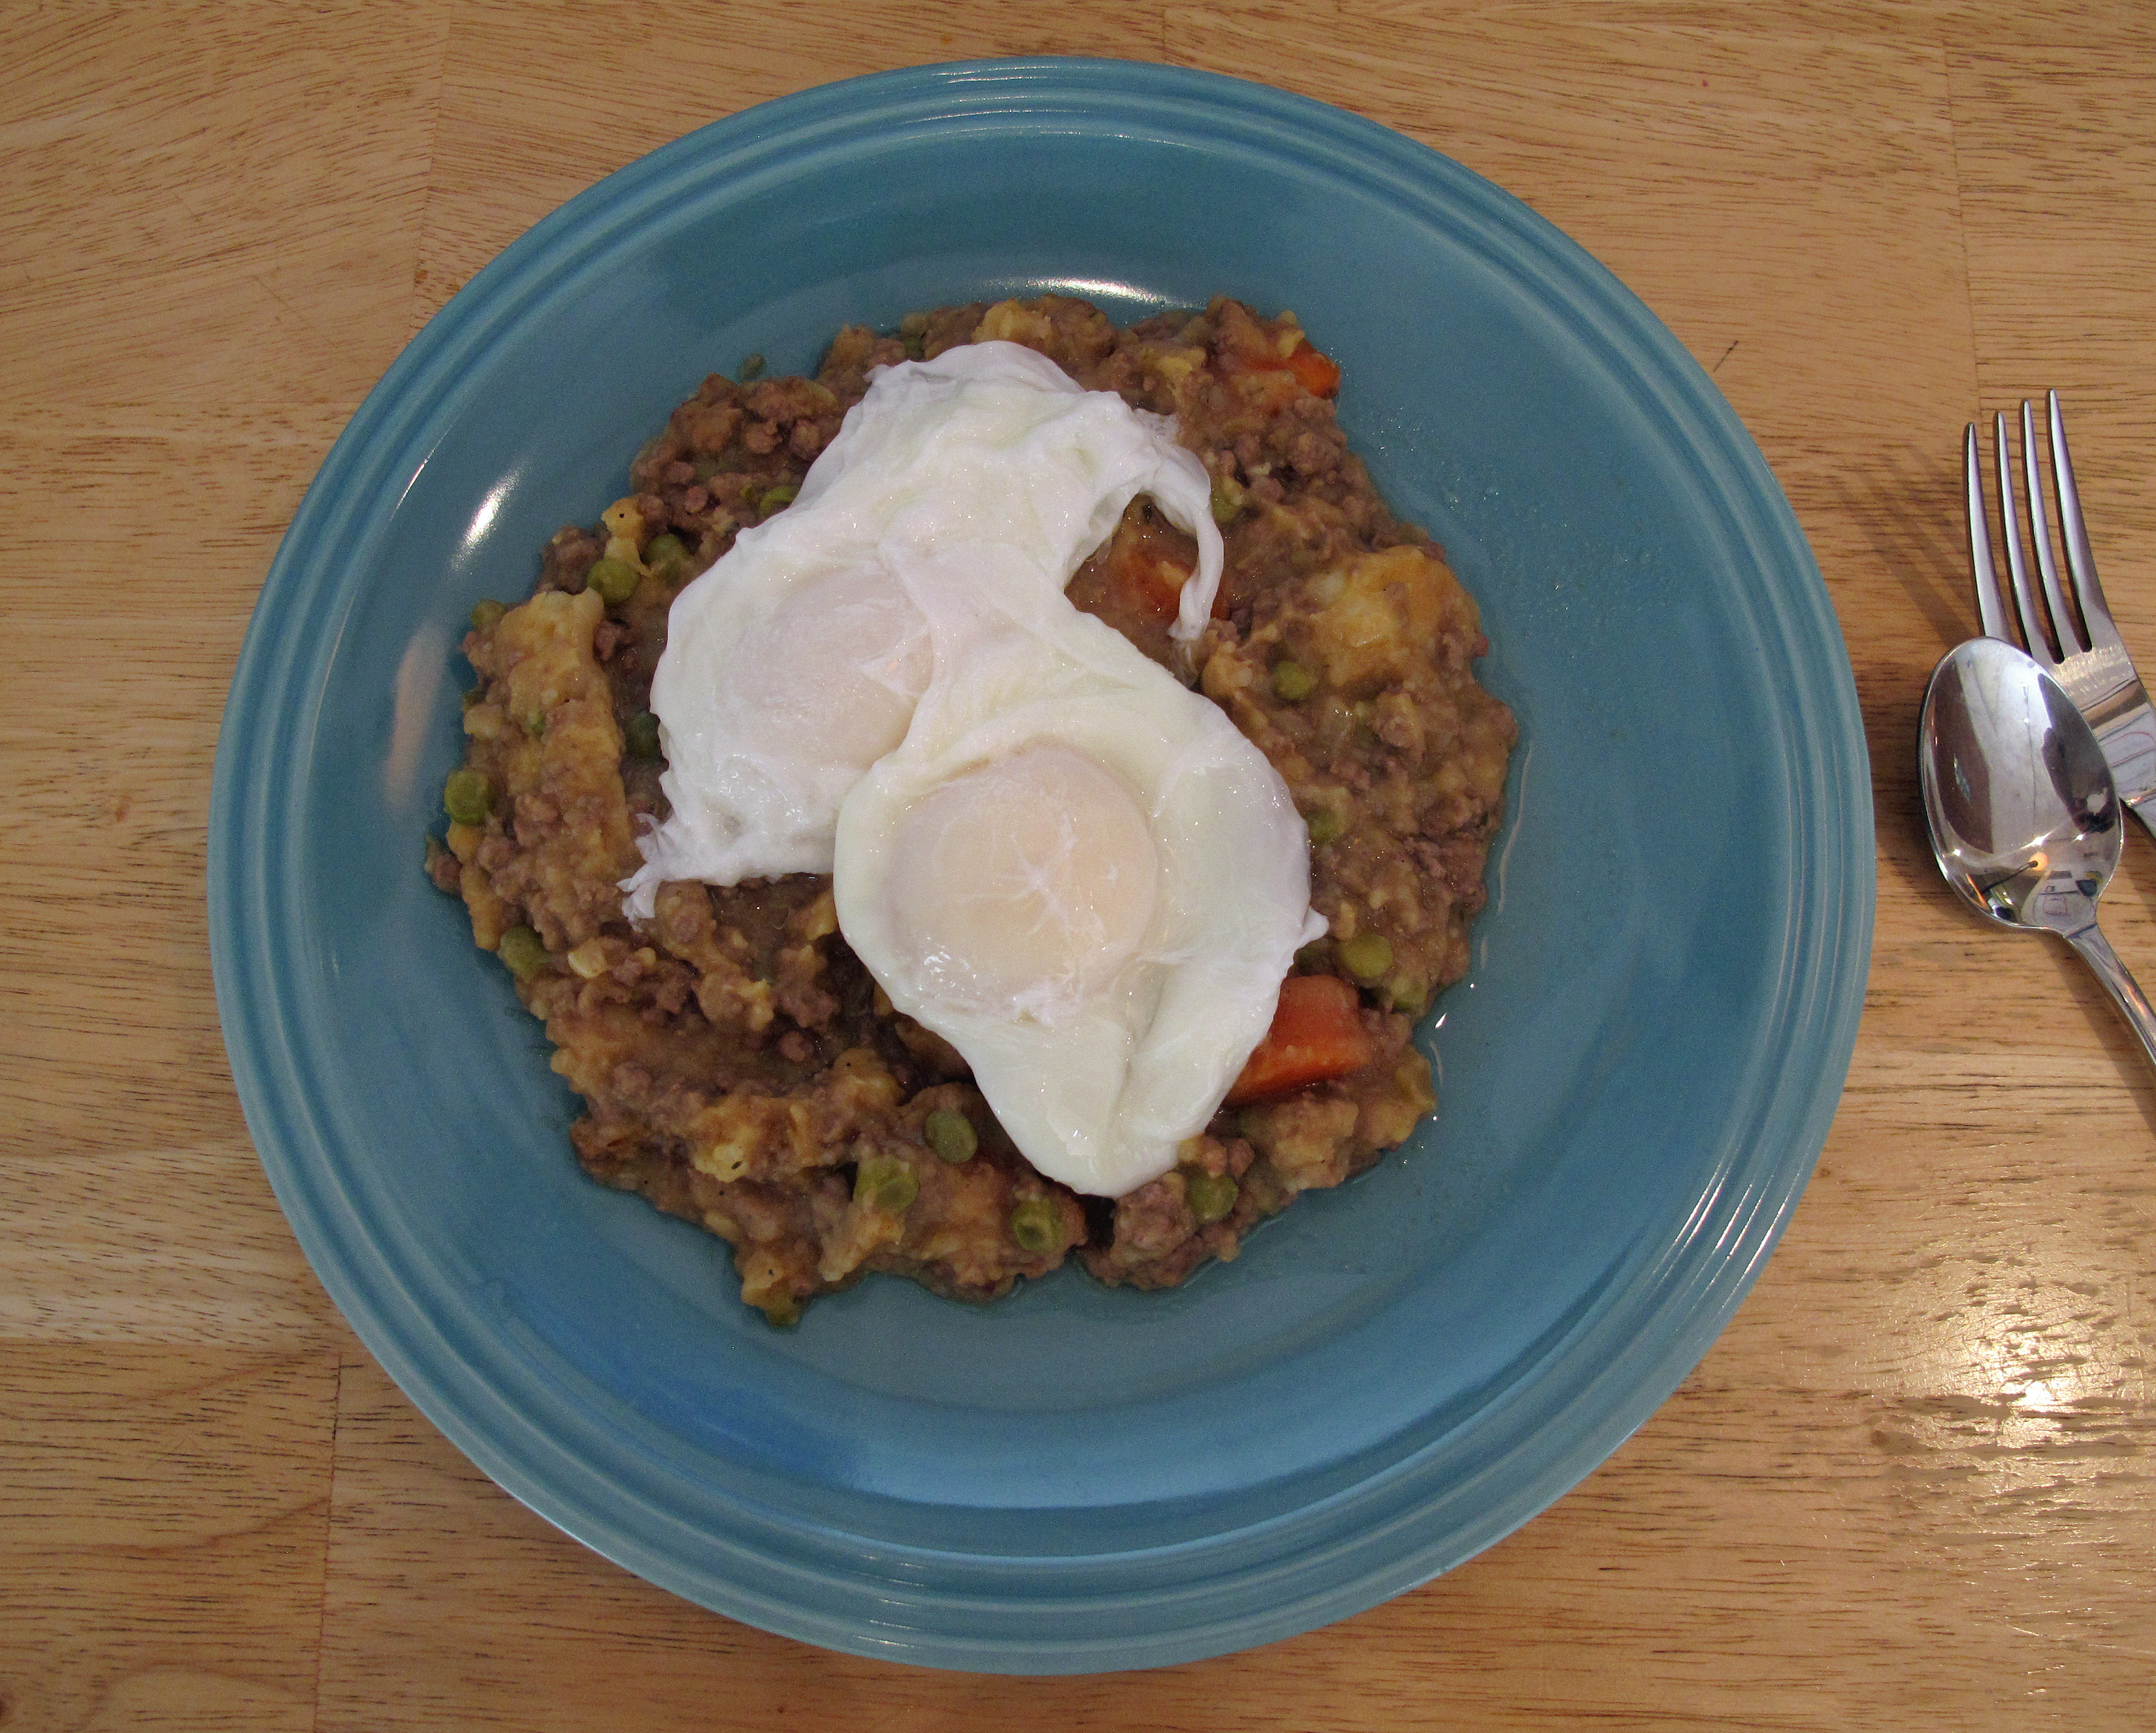
dish, meal, food, produce, vegetable, plate, breakfast, meat, cuisine, eggs, pesach, passover, leftovers, blueplate, flowering plant